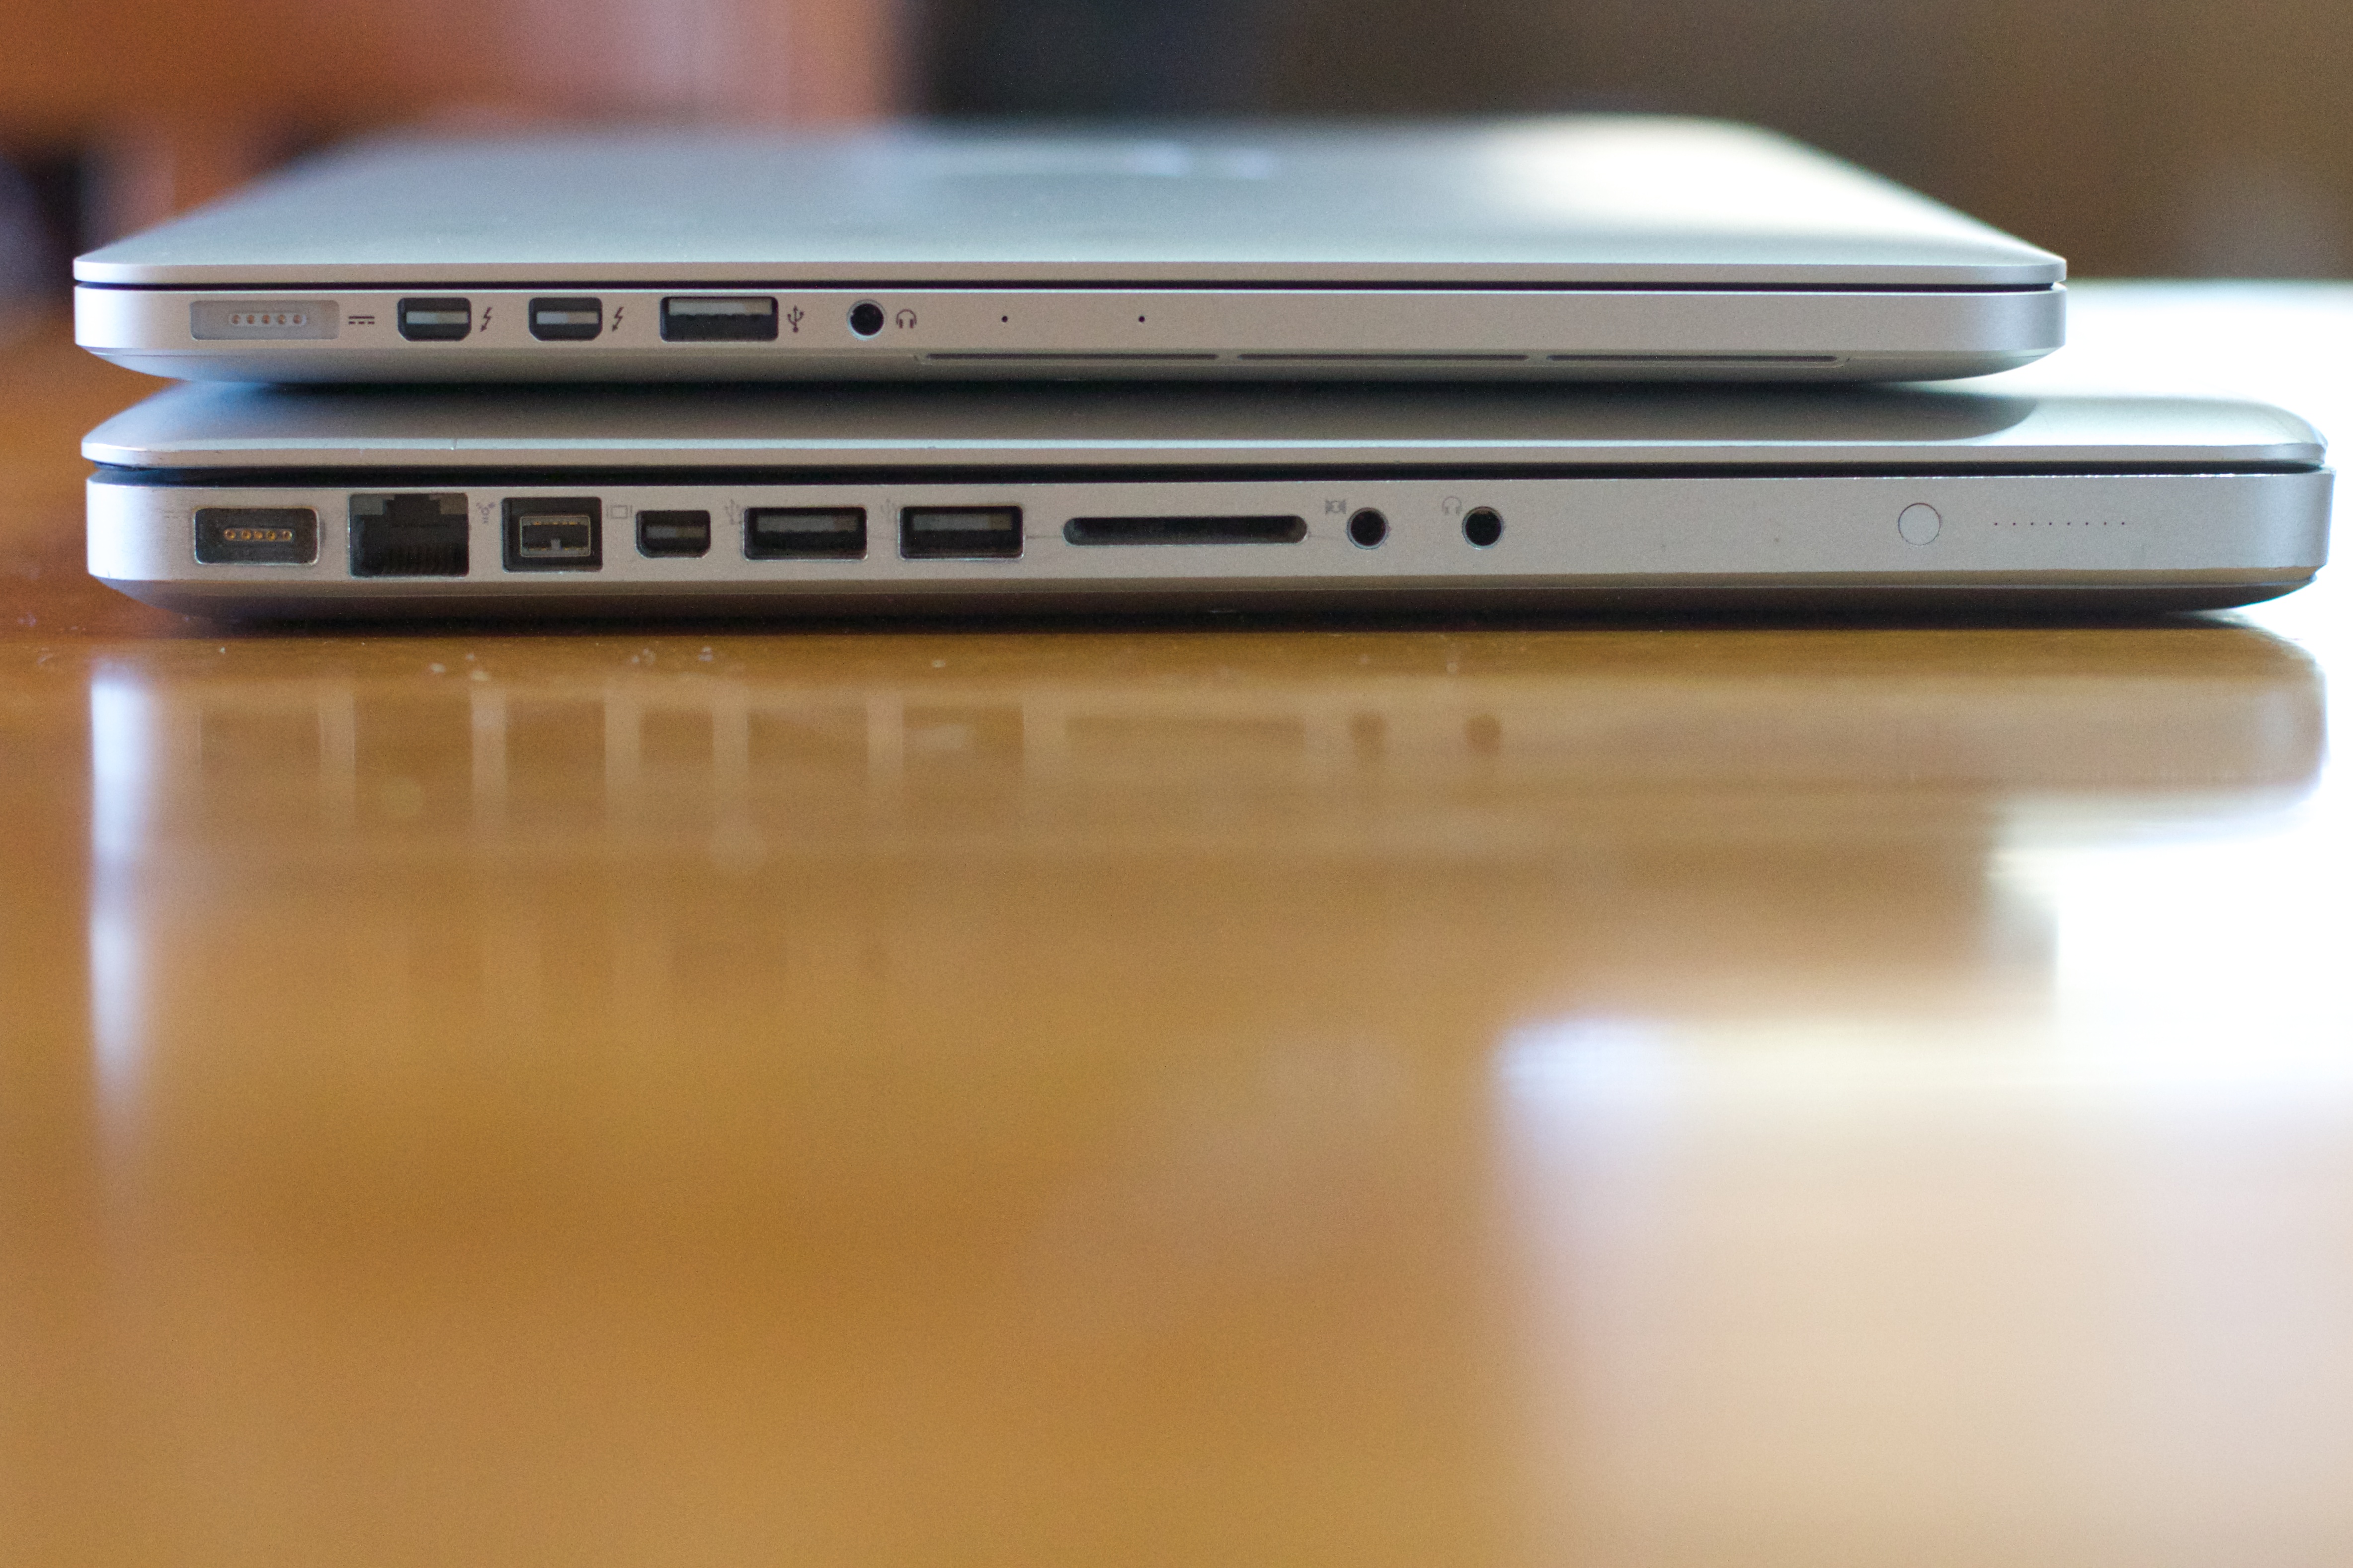
laptop, smartphone, technology, gadget, mobile phone, electronics, multimedia, portable communications device